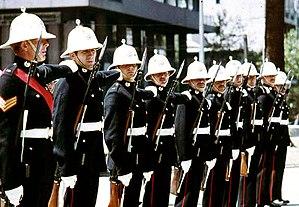
Les Royal Marines est un service constituant de la Royal Navy. Il est considéré comme l'infanterie de marine du Royaume-Uni et spécialisé dans les opérations militaires amphibies.